Dirt 5

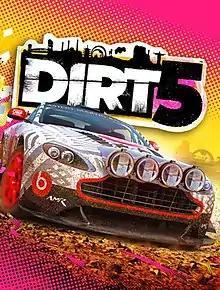
Cover art of the game featuring an Aston Martin Vantage GT4

Dirt 5 is a simcade racing video game developed and published by Codemasters. The game was released for PlayStation 4, Windows, and Xbox One on 6 November 2020, for Xbox Series X/S on 10 November, and for PlayStation 5 on 12 November (for North America, Oceania, Japan, and South Korea) and 19 November (for most other regions), for Stadia on 24 March 2021, and for Luna on 15 July 2021. It was the last video game released by Codemasters as a publisher before being acquired by Electronic Arts (EA) on 18 February 2021.